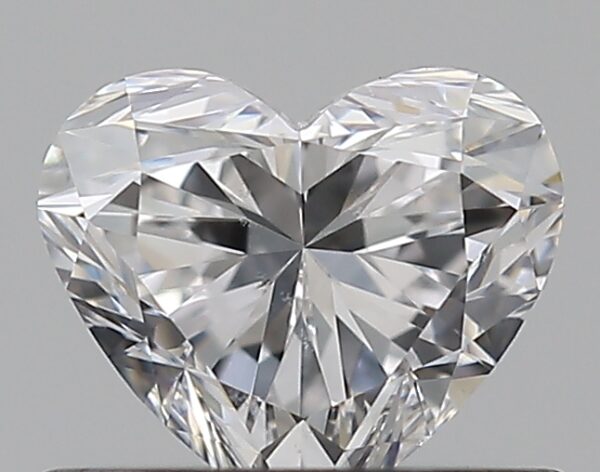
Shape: heart
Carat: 0.5
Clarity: VS1
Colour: D
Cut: EX
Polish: GD
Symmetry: VG
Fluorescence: F
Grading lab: GIA
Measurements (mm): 4.71 x 5.48 x 3.28